Ernst Kretschmer

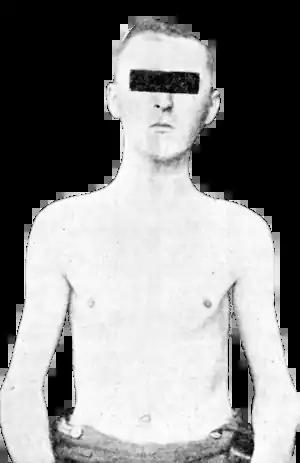
Asthenic type. A frontal portrait. Schizoid psychopath (schizoid personality disorder).

Kretschmer's male athletic type is characterized by the strong development of the musculature, skeleton, and skin.